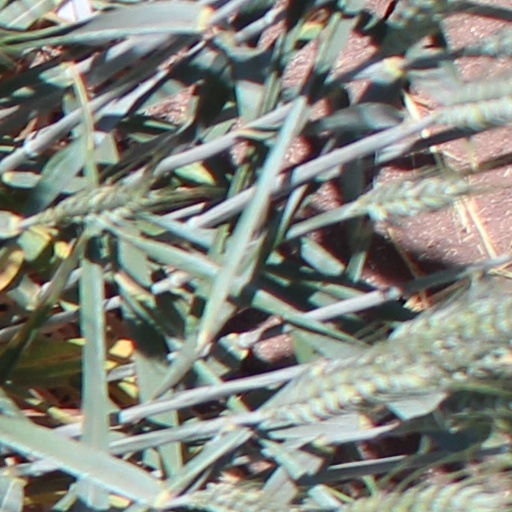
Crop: wheat